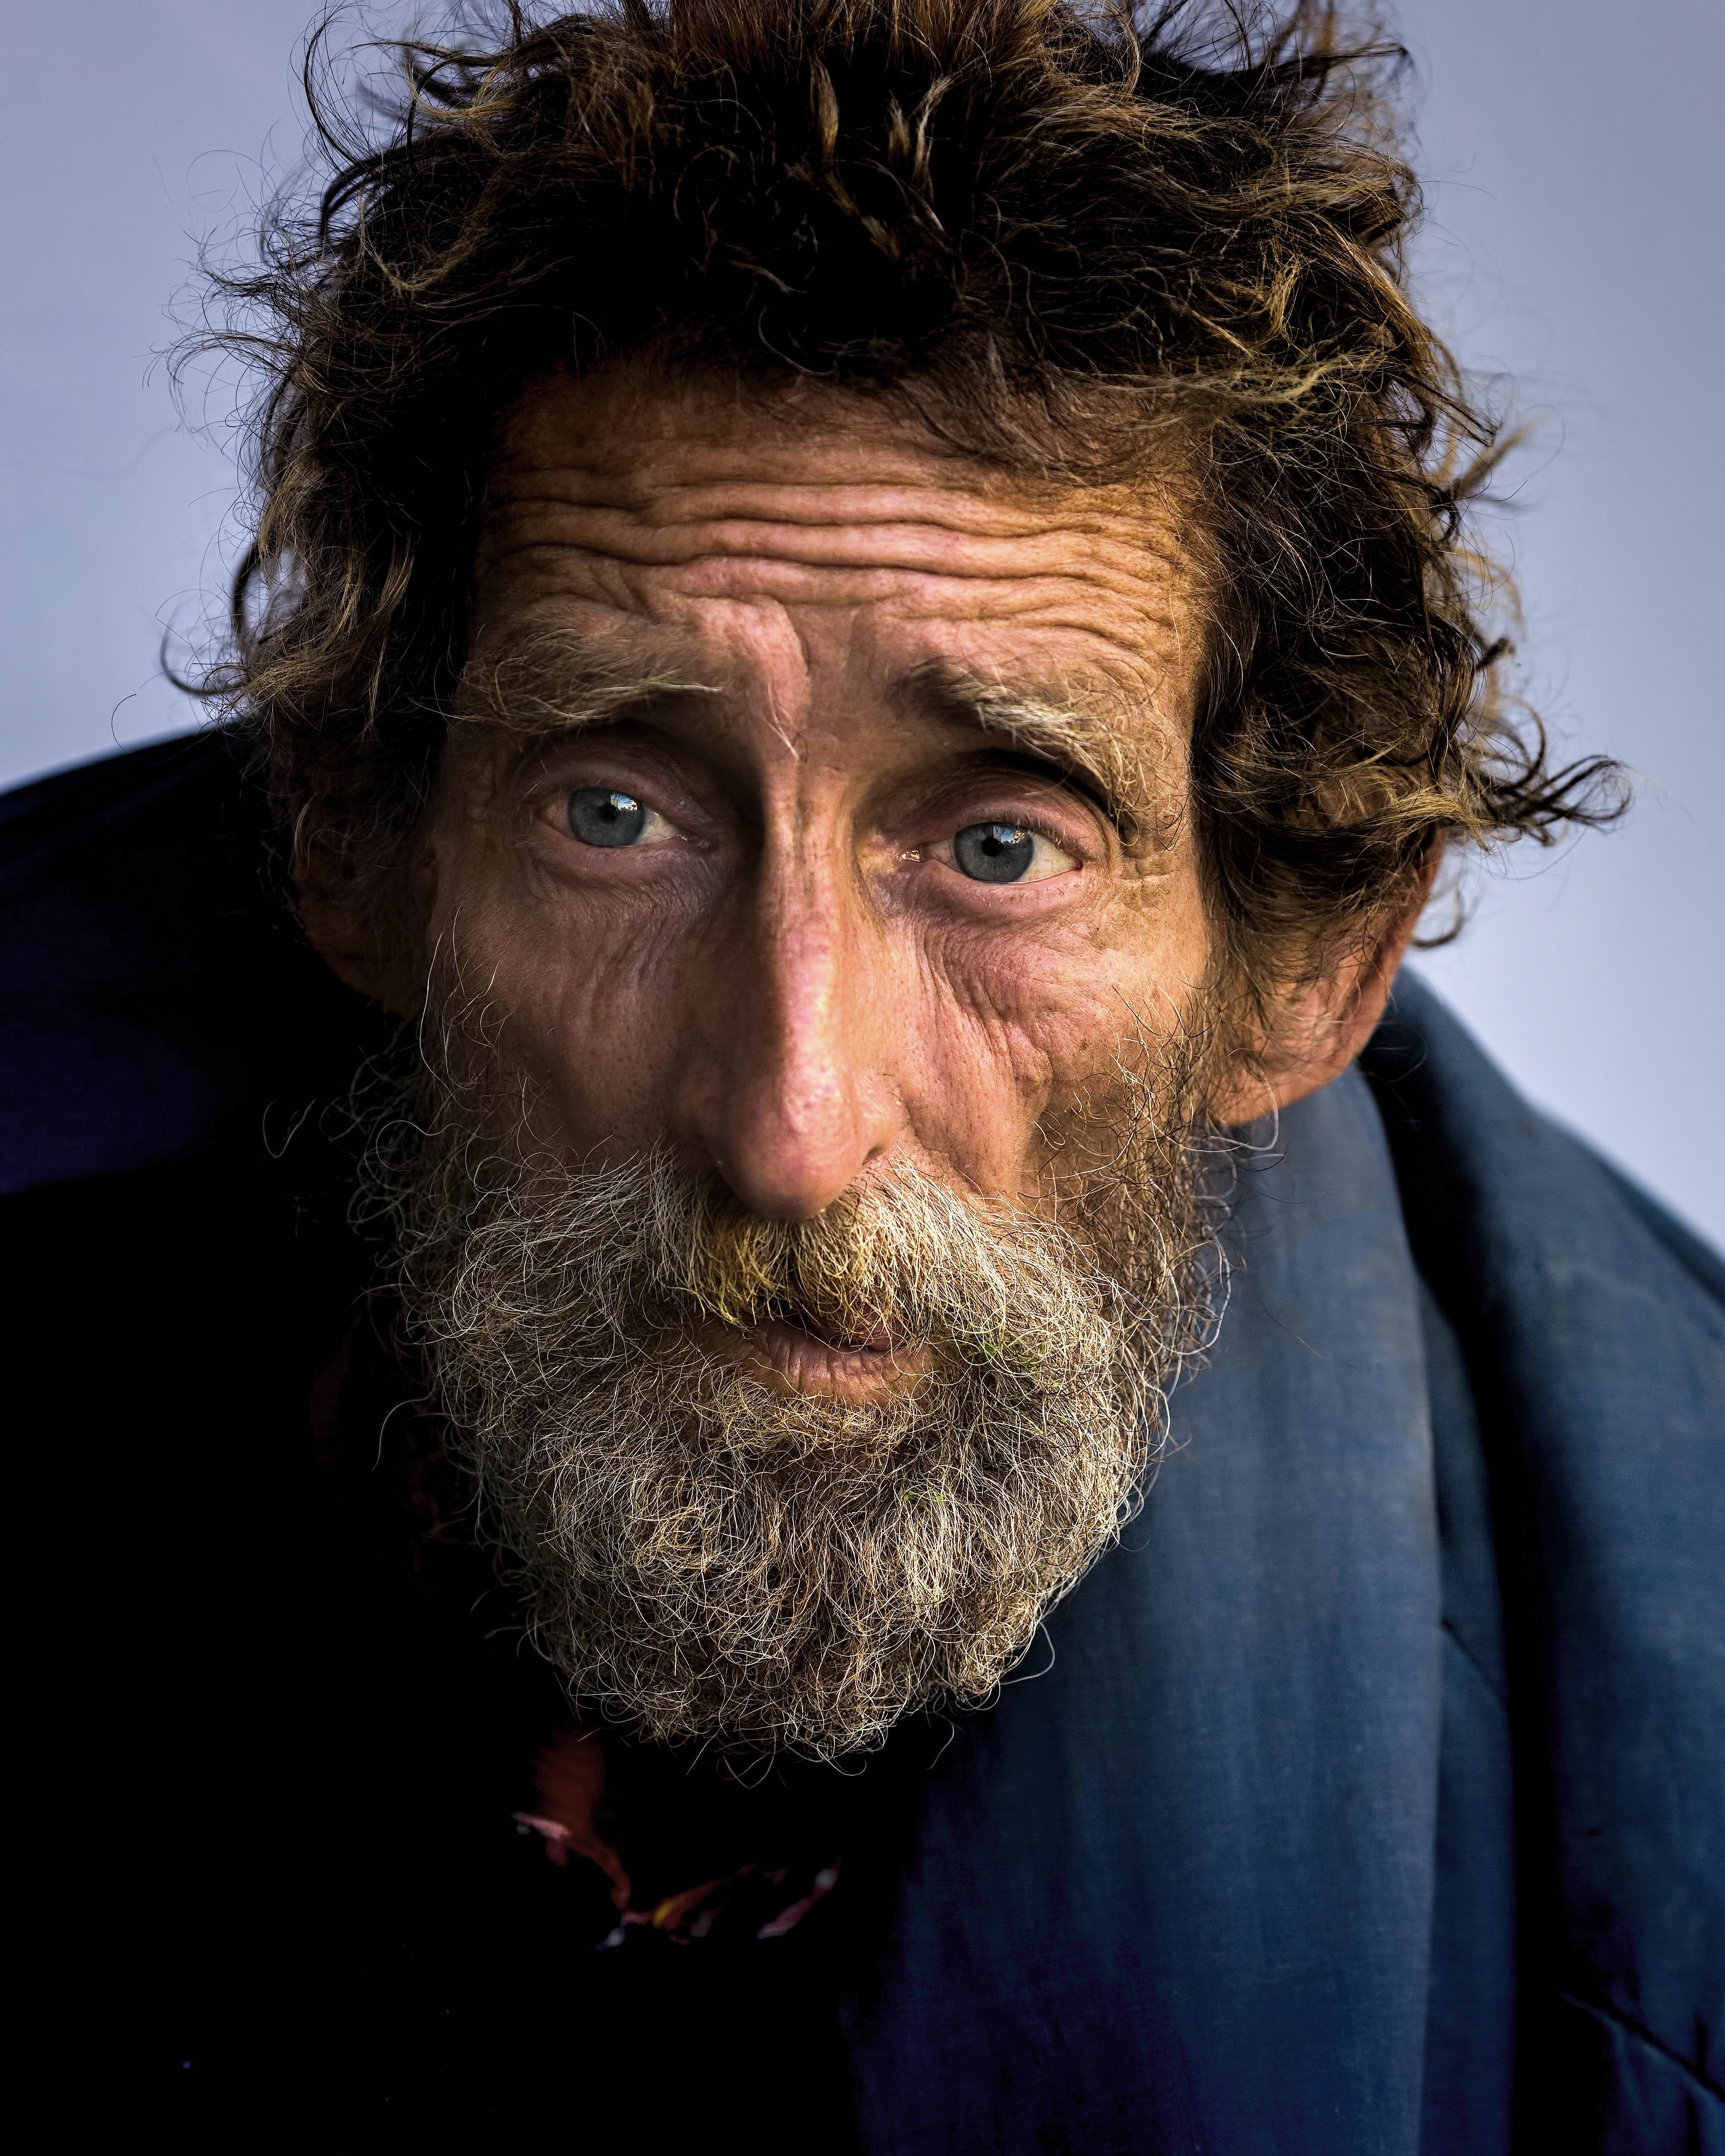
Label: Colored